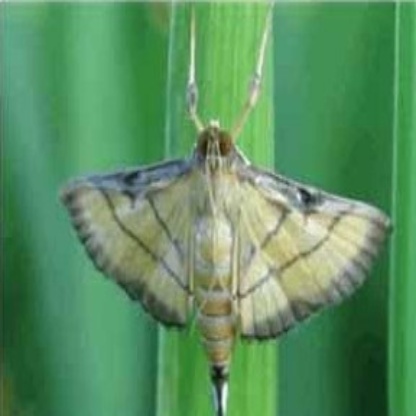
Nhãn: Sâu cuốn lá nhỏ ( Rice leaf folder)